William H. Thompkins

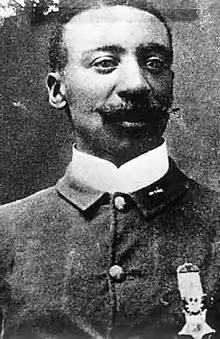
Thompkins wearing his Medal of Honor

William H. Thompkins (October 3, 1872 – September 24, 1916) was a Buffalo Soldier in the United States Army and a recipient of America's highest military decoration—the Medal of Honor—for his actions in the Spanish–American War. Thompkins and three of his fellow Buffalo Soldiers were the last black servicemen to be presented the Medal of Honor for more than half a century.